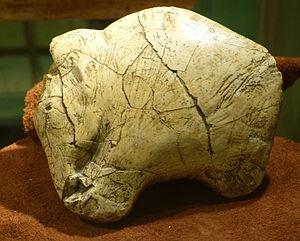
Le Mammouth laineux est une espèce éteinte de la famille des éléphantidés qui a vécu durant le Pléistocène et, pour ses derniers représentants, au cours de l'Holocène il y a seulement 4 000 ans. Le genre Mammuthus était apparu avec Mammuthus subplanifrons au début du Pliocène.